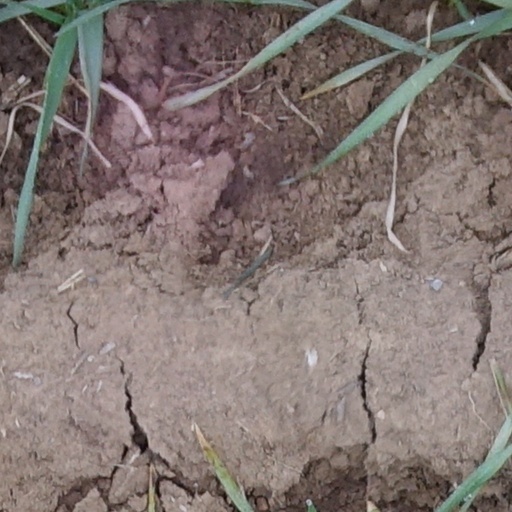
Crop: wheat